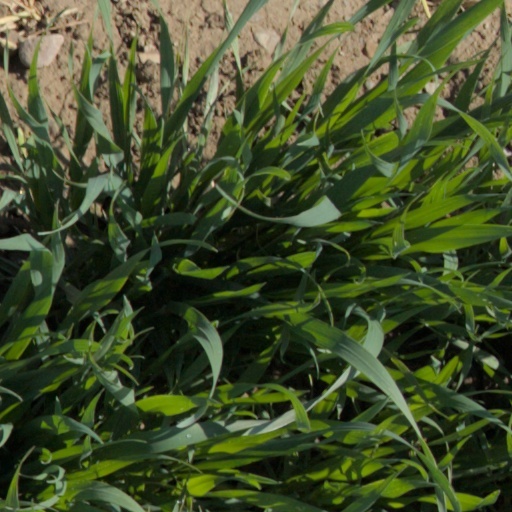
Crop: wheat